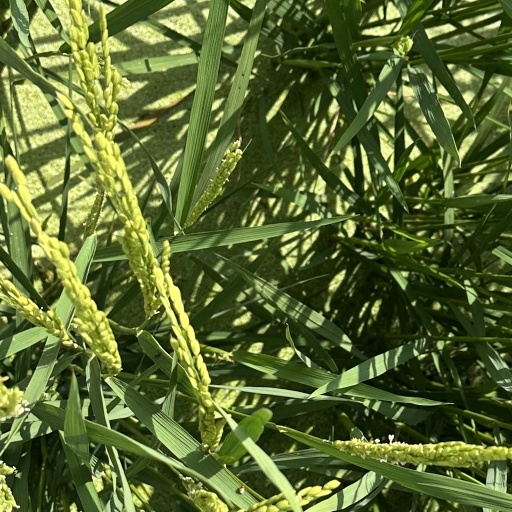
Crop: rice